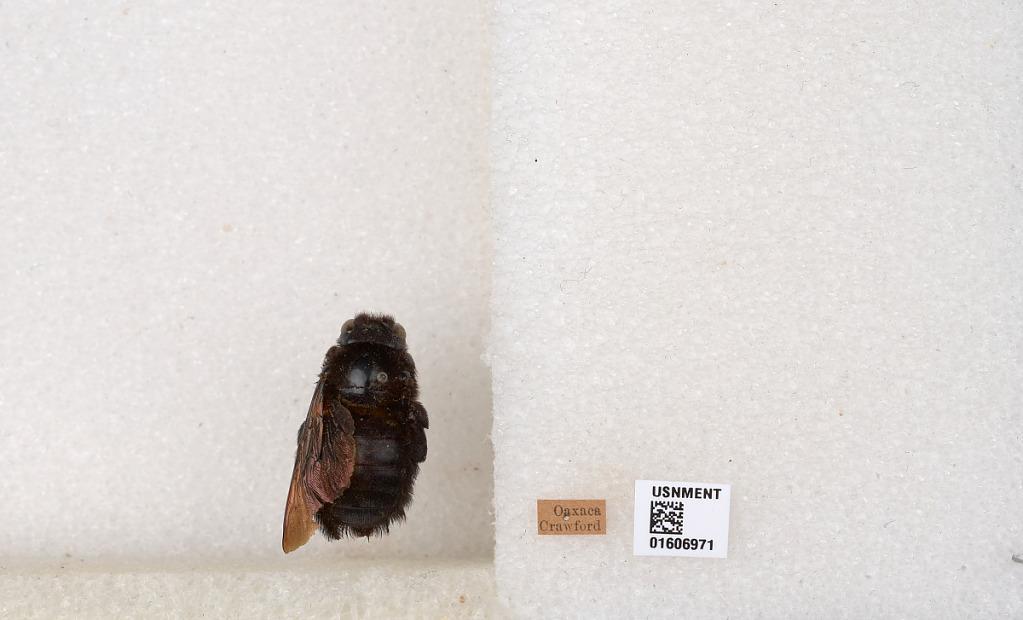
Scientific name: Xylocopa (Neoxylocopa) brasilianorum (Linnaeus)
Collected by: Crawford
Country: Mexico
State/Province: Oaxaca
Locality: Oaxaca